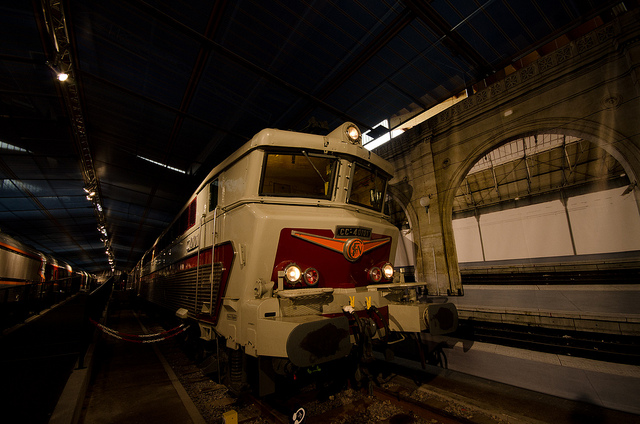
A grey and red train in an underground tunnel area.

A vintage train parked in a train station.

a train on a train track in a train station

A passenger train locomotive at a train station.